Land mine

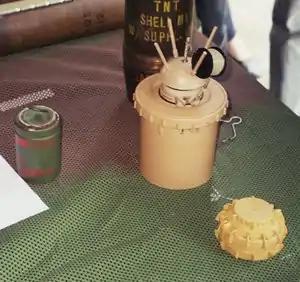
Examples of anti-personnel mines. Center: Valmara 69 (a bounding mine); right: VS-50

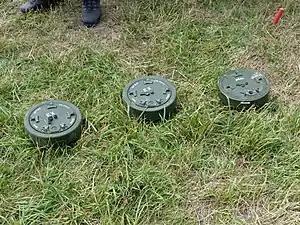
Swedish FFV 028 anti-tank-mines of the German Bundeswehr (inert versions)

A land mine, or landmine, is an explosive weapon often concealed under or camouflaged on the ground, and designed to destroy or disable enemy targets as they pass over or near it. Land mines are divided into two types: anti-tank mines, which are designed to disable tanks or other vehicles; and anti-personnel mines, designed to injure or kill people.